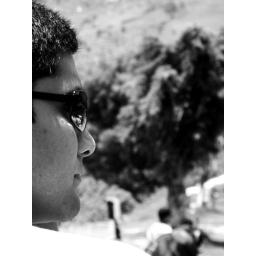
Oh em geeYou can't see meI'm blending in just like a pine tree